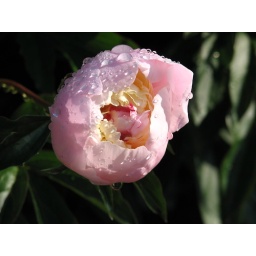
pink flower closed with raindrops by bigshoot1966